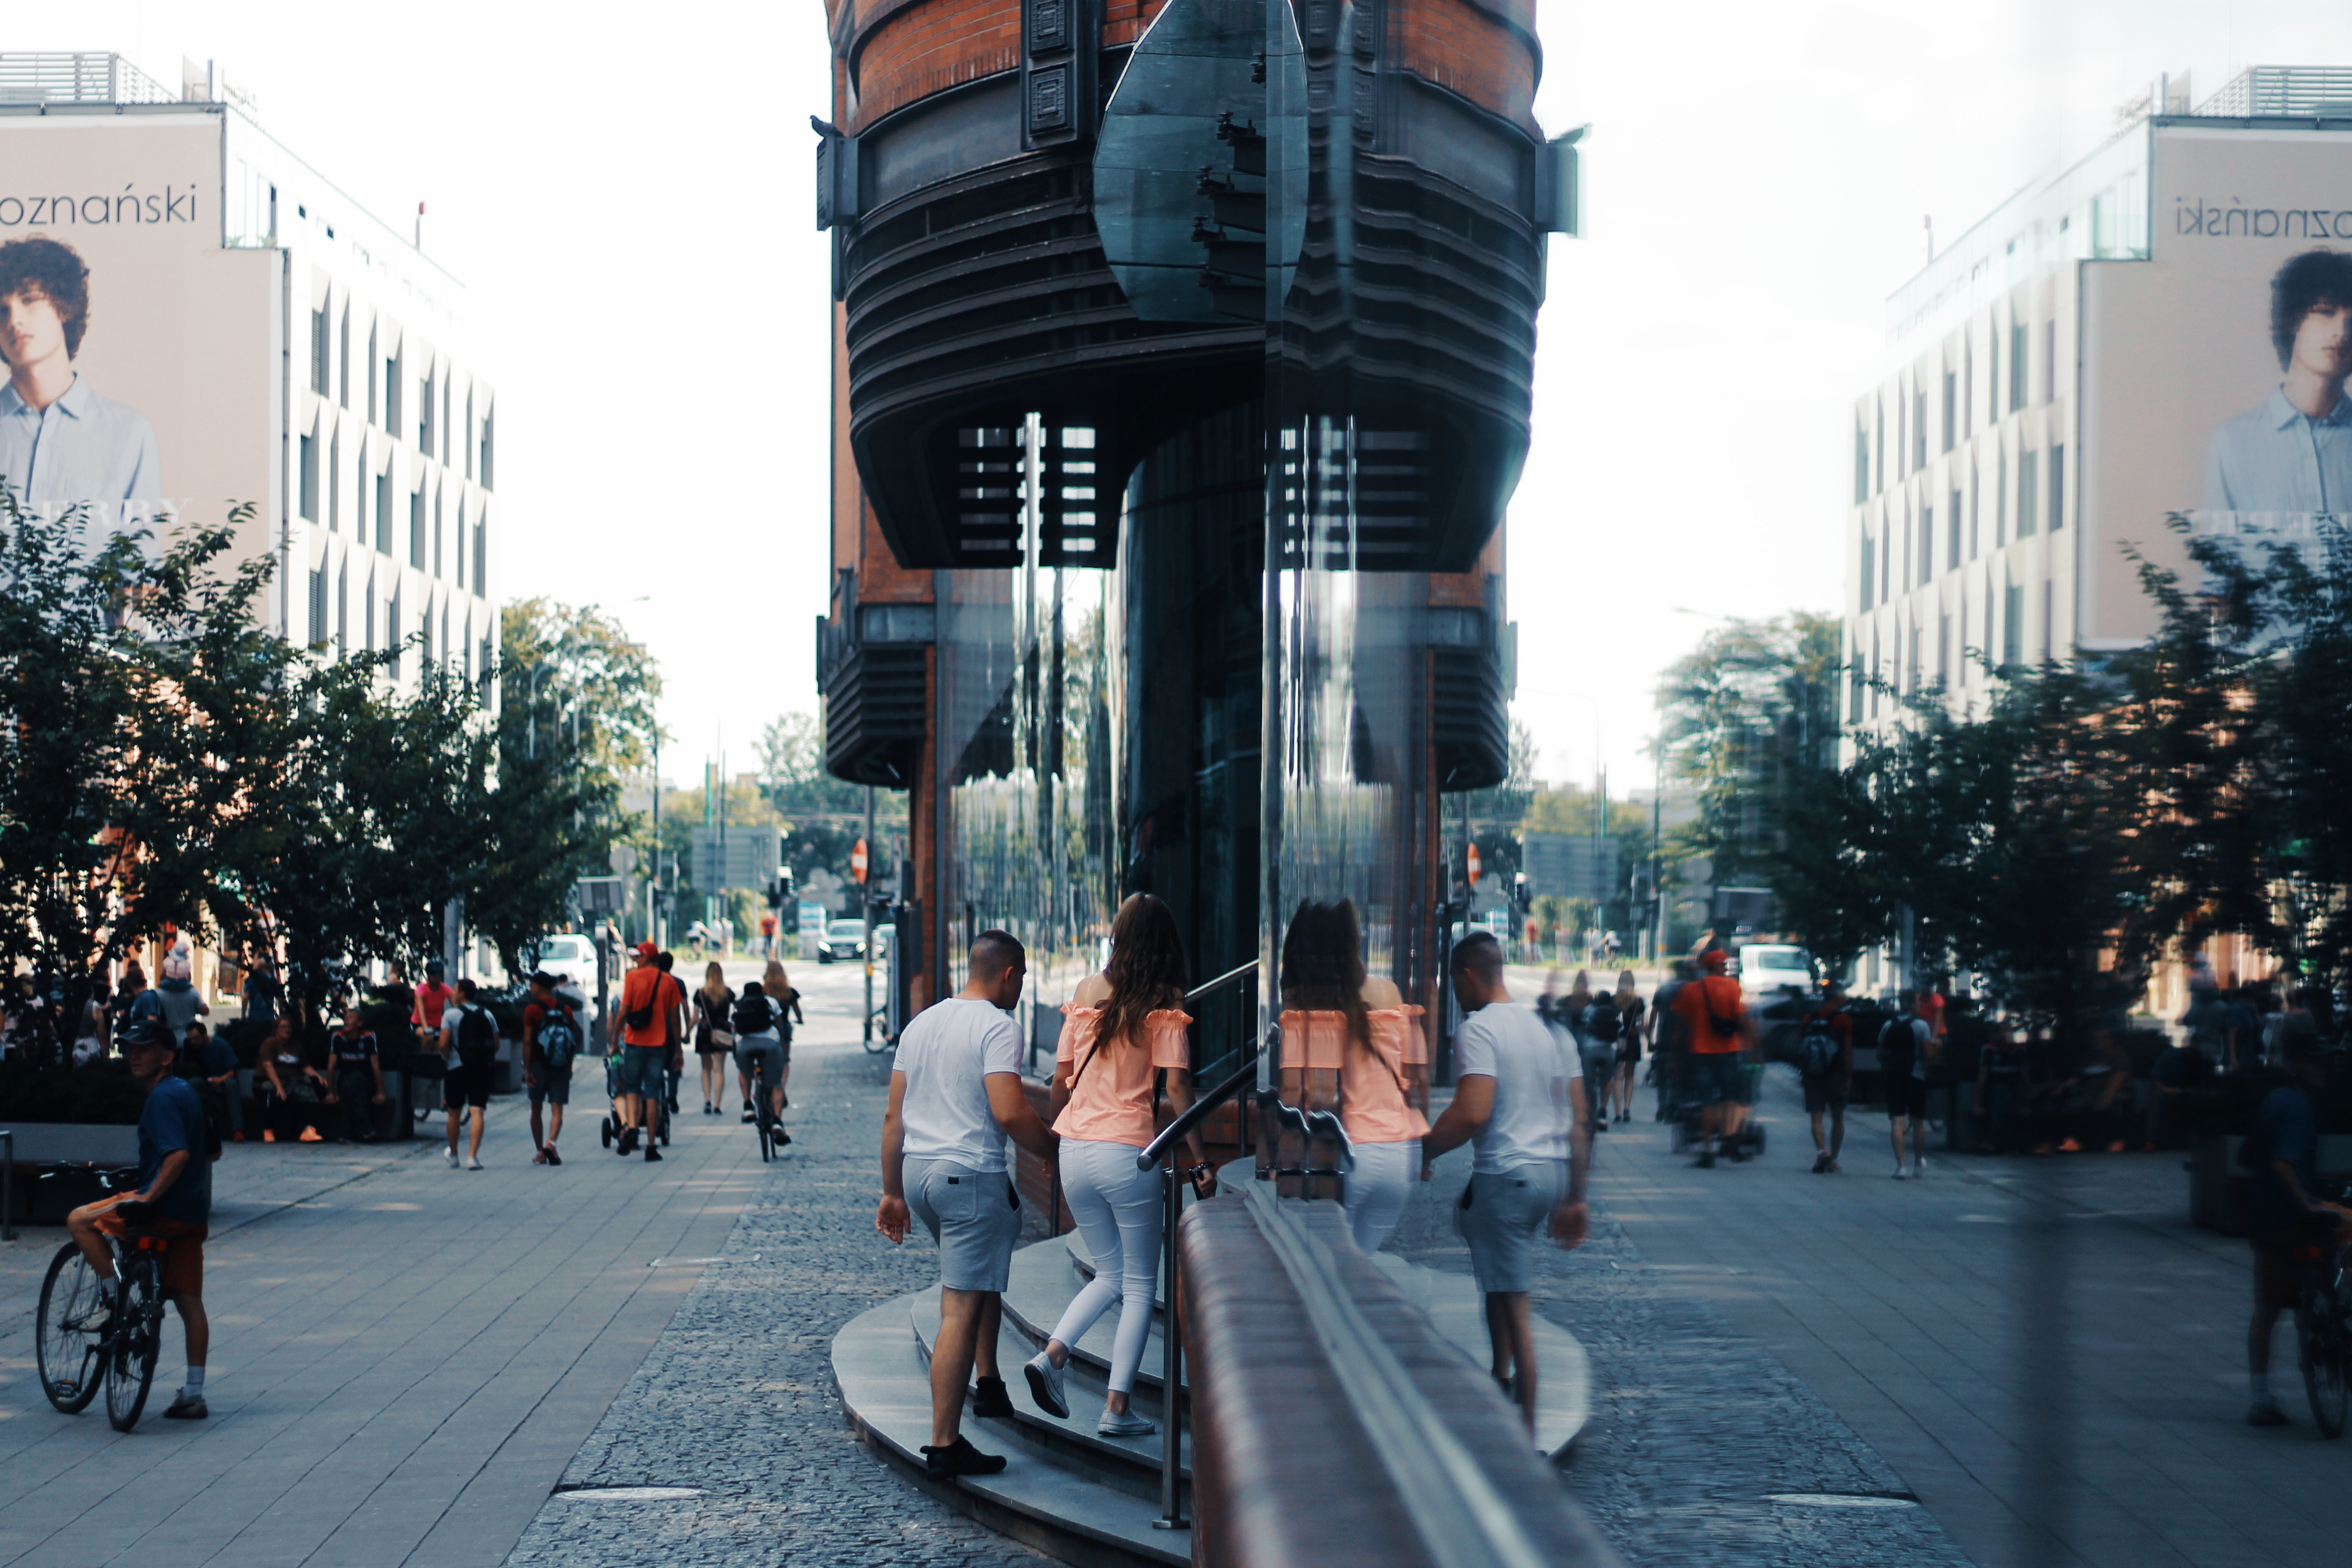
metropolitan area, urban area, architecture, snapshot, town, pedestrian, city, human settlement, street, tree, metropolis, infrastructure, downtown, photography, road, tourism, building, vacation, plant, crowd, thoroughfare, skyscraper, leisure, sidewalk, reflection, urban design, vehicle, tower, metal